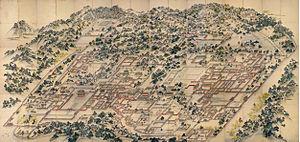
Les palais de l'Est. Peinture représentant la disposition des palais Changdeok et Changgyeong (Donggwol-do). 1828-30. Paravent à 16 feuilles, couleurs sur soie, 274 x 578,2 cm. Musée de l'université Dong-A, Busan.
La peinture, en Corée, une forme de l'art coréen particulièrement remarquable, se manifeste sous les formes les plus diverses, depuis les antiques peintures murales, préservées dans les tombes du royaume de Koguryo, les bannières bouddhiques aux couleurs intenses, les peintures de lettrés à l'encre, les paravents décoratifs, jusqu'à la peinture telle qu'elle est pratiquée dans l'art contemporain. La peinture moderne coréenne intègre, par ailleurs, les œuvres des artistes coréens, sur tout le territoire de la Corée, Corée du Nord et Corée du Sud et au sein de la diaspora coréenne dispersée dans le monde.
Changdeokgung ou Palais de la Prospérité ou Palais de Changdeokgung ou Palais de Changdeok, est un palais situé dans un grand parc à Jongno-gu, à Séoul en Corée du Sud. C'est l'un des cinq grands palais construits par les rois de la dynastie Joseon. Comme il se trouve à l'est du Palais de Gyeongbokgung, le Palais de Changdeokgung est souvent appelé Palais de l'Est.
L'art coréen recouvre l'ensemble des arts pratiqués sur le territoire de la Corée depuis la Préhistoire, et à l'époque contemporaine cela concerne aussi l'importante diaspora coréenne, résidant plus ou moins temporairement hors de Corée.